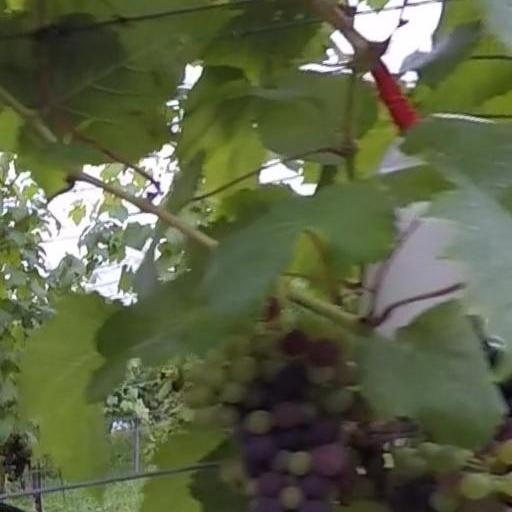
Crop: grape